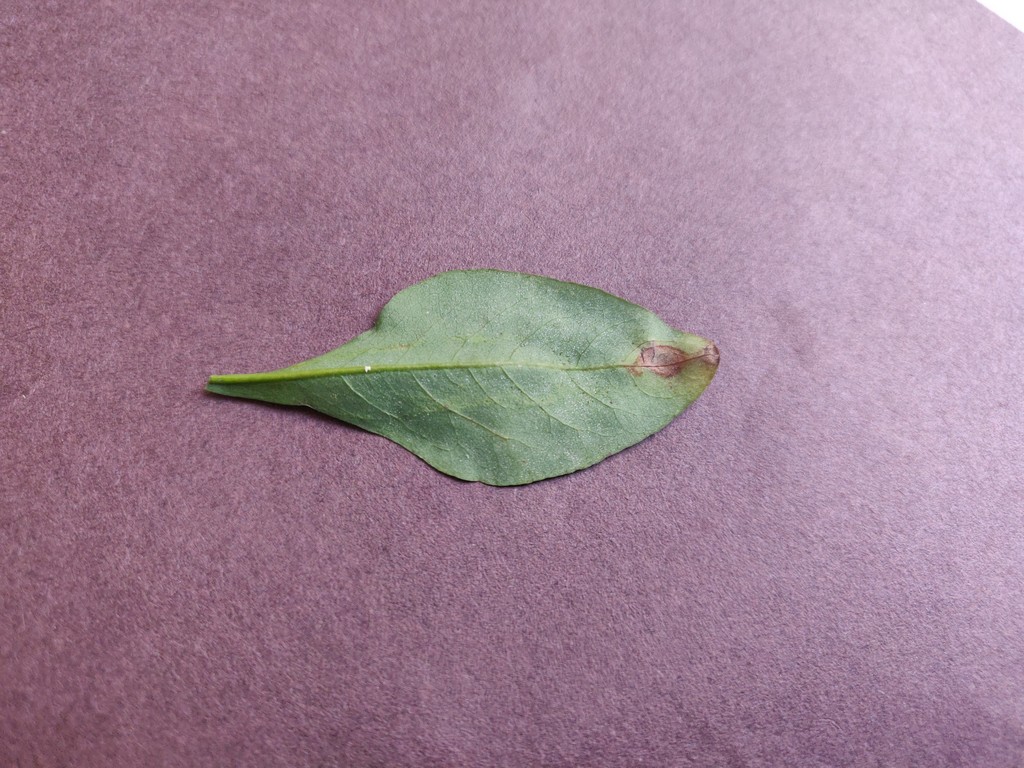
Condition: Unhealthy
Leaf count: single
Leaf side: back